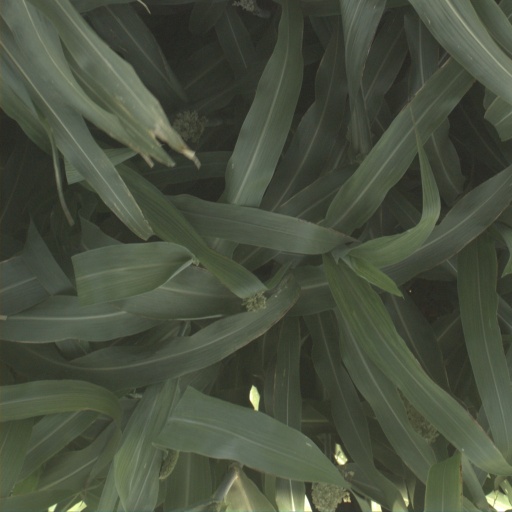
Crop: sorghum